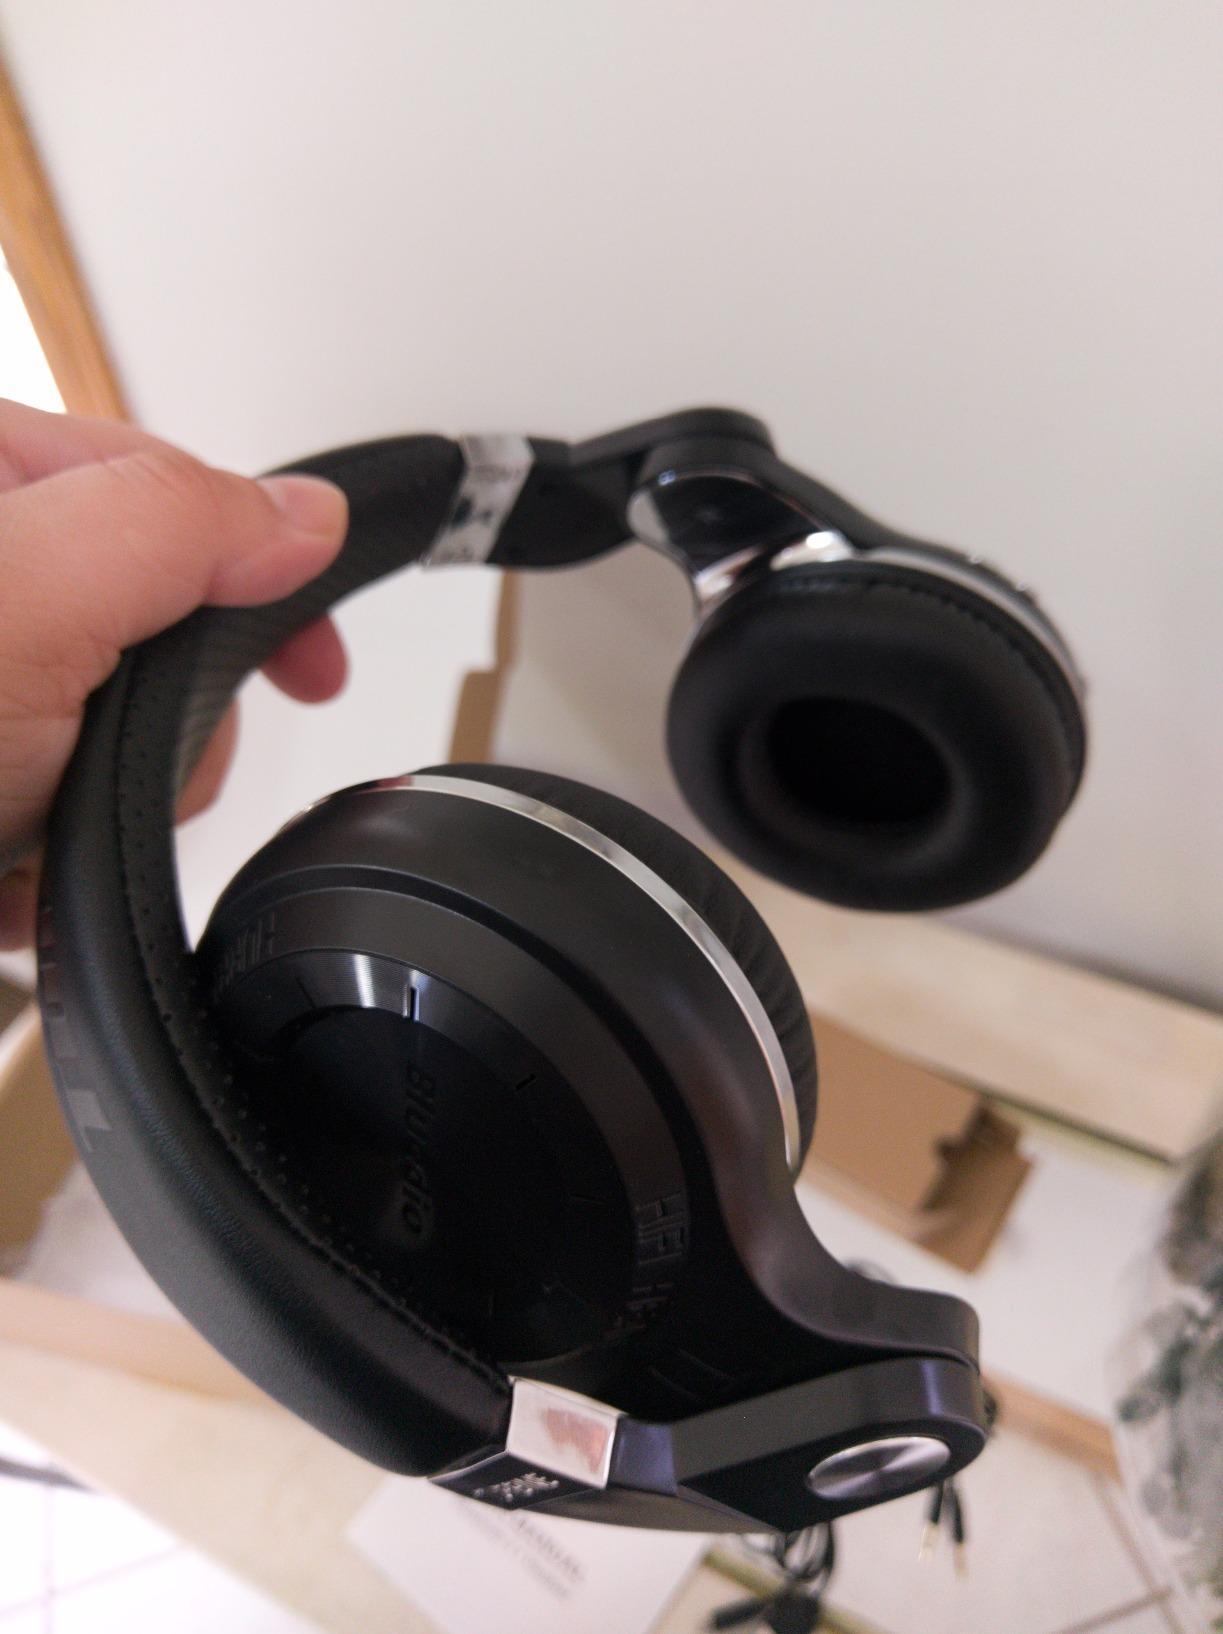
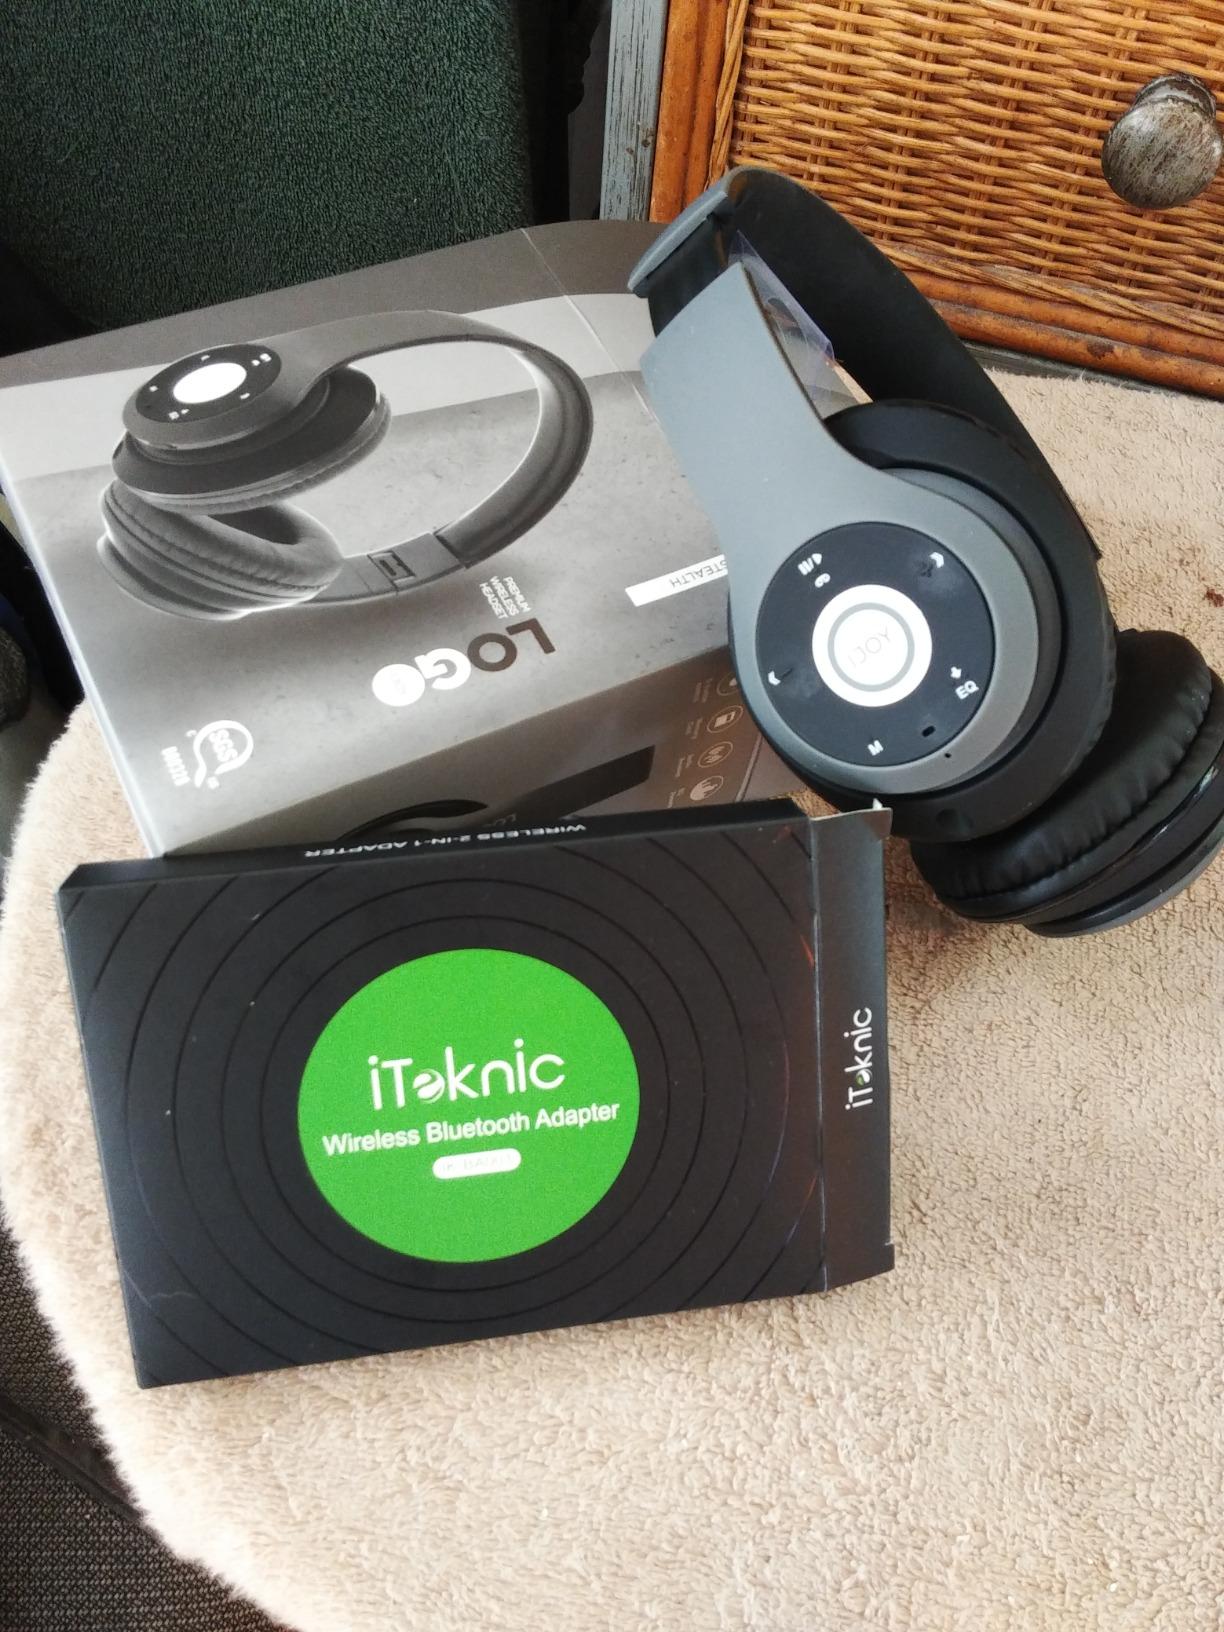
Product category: headphones
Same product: no